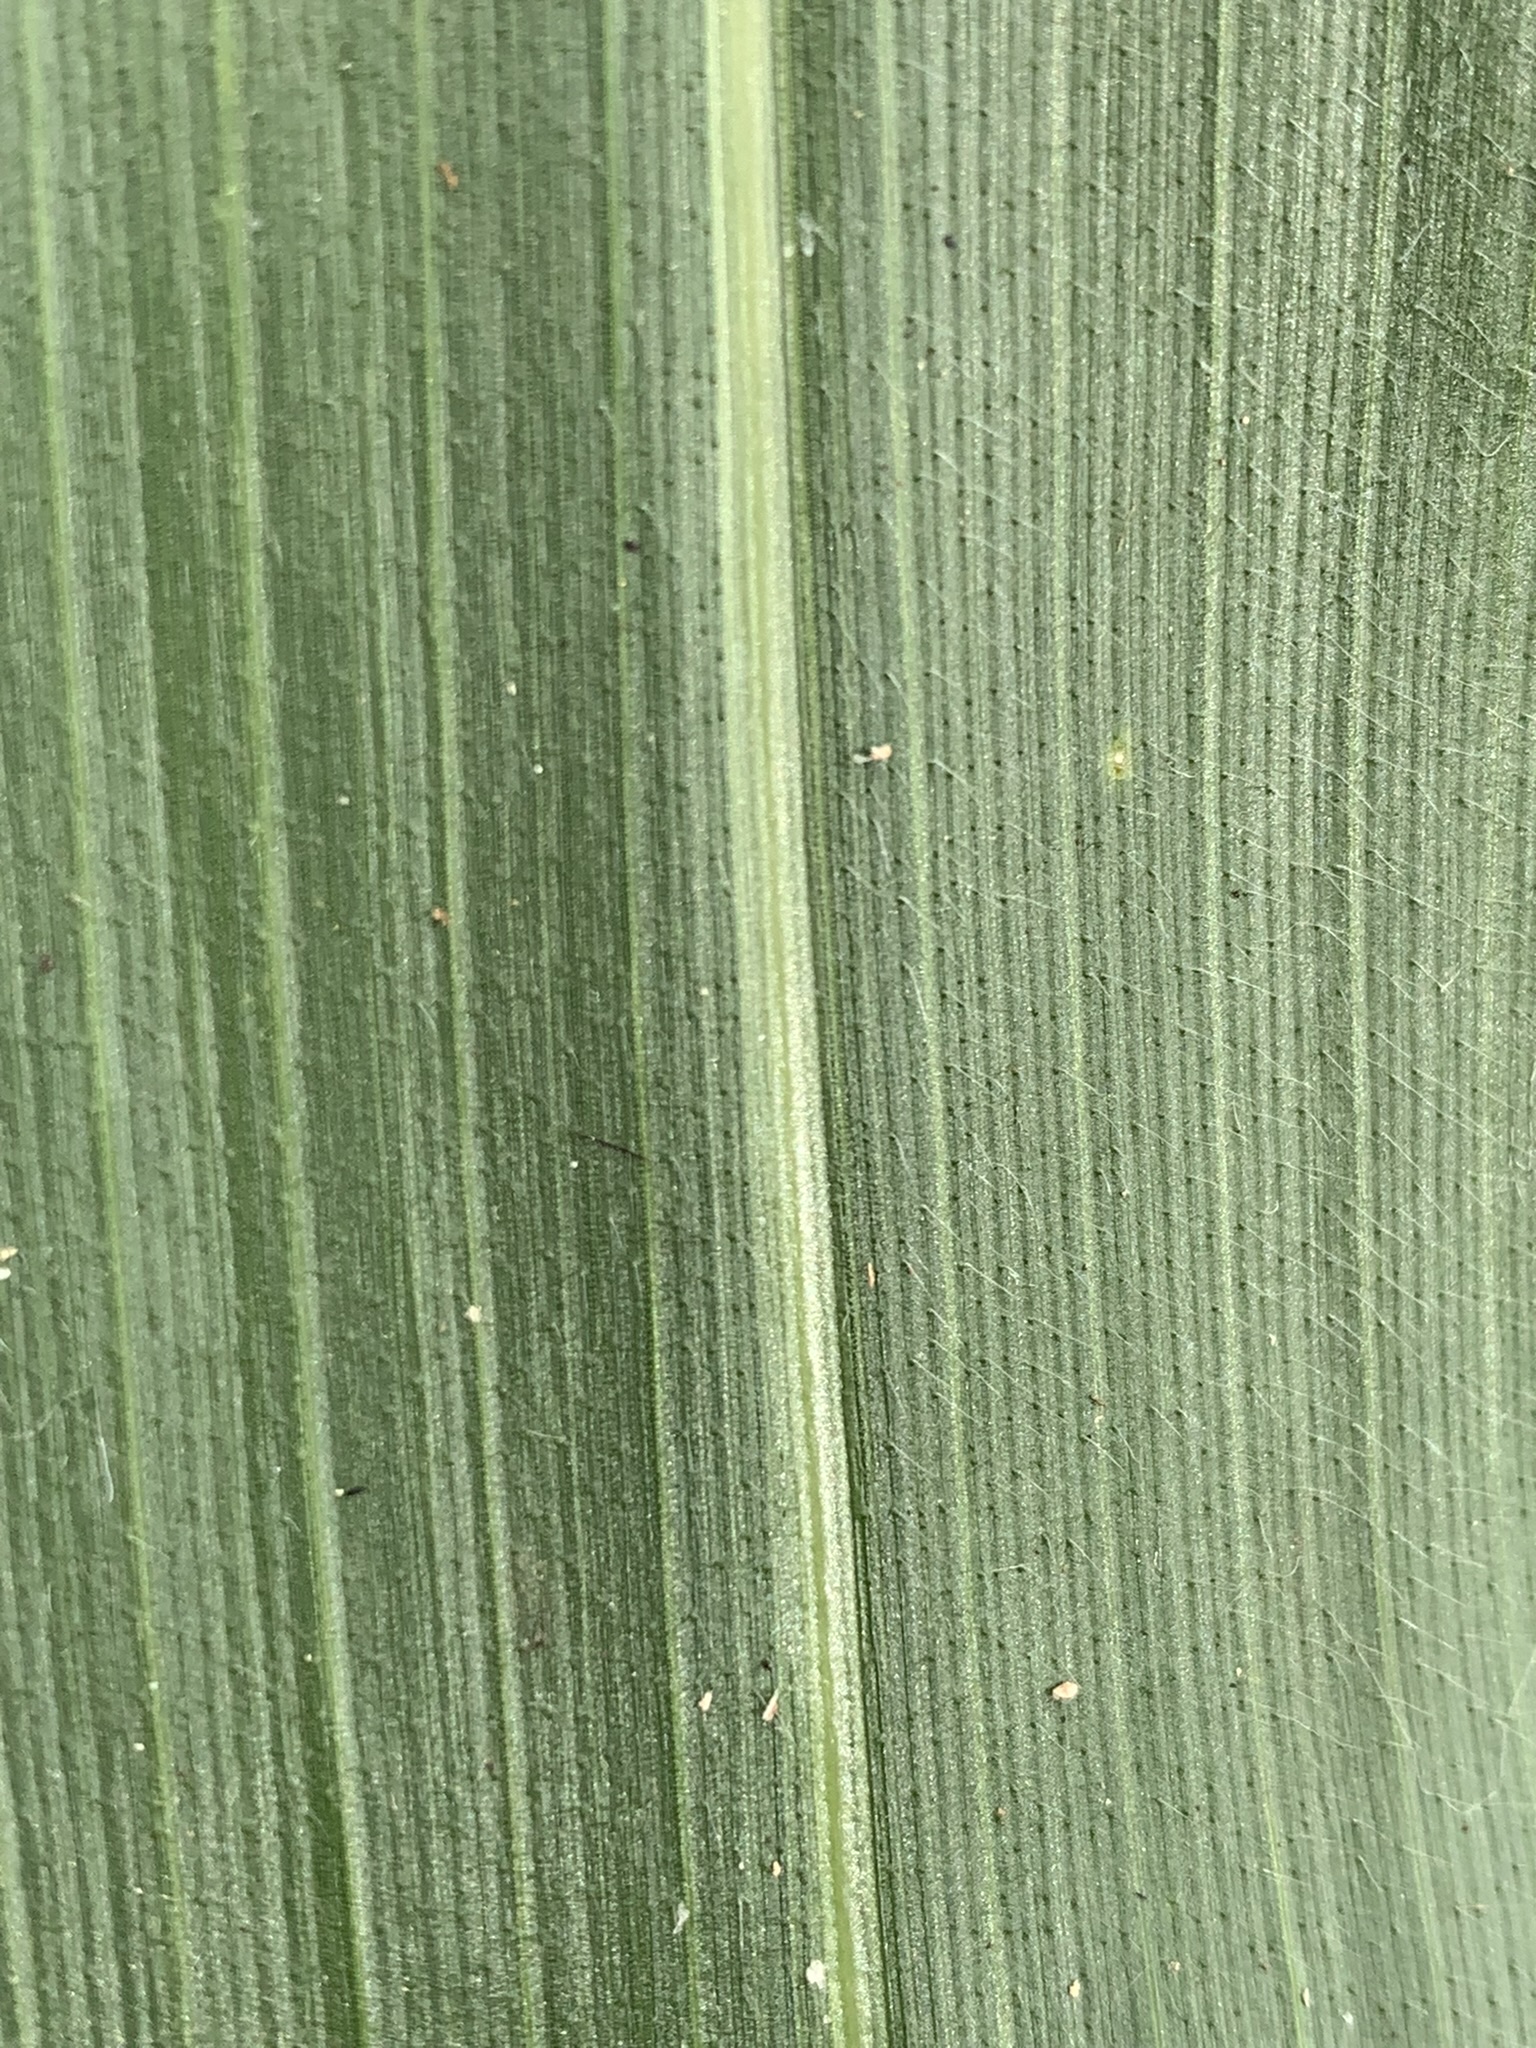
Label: Healthy